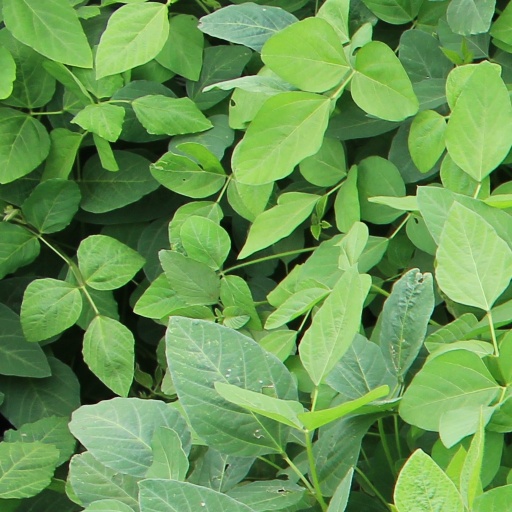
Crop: soybean